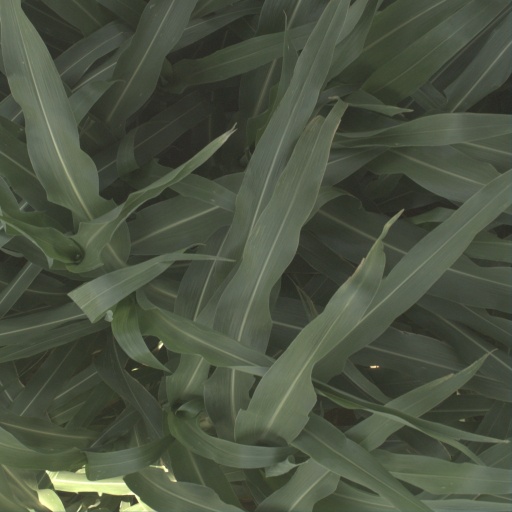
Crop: sorghum